Manta ray

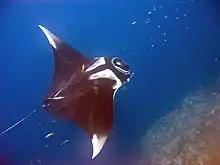
Dorsal view of "M. birostris" showing shoulder markings

Manta rays have broad heads, triangular pectoral fins, and horn-shaped cephalic fins located on both sides of their mouths. They have horizontally flattened bodies with eyes on the sides of their heads behind the cephalic fins, and gill slits on their ventral surfaces. Their tails lack skeletal support and are shorter than their disc-like bodies. The dorsal fins are small and at the base of the tail. Mantas can reach . In both species, the width is about 2.2 times the length of the body; "M. birostris" reaches at least in width, while "M. alfredi" reaches about . Their skin is covered in mucus. Mantas normally have a "chevron" coloration. They are typically black or dark on top with pale markings on their "shoulders". Underneath, they are usually white or pale with distinctive dark markings by which individual mantas can be recognized, as well as some shading. Individuals can also vary from mostly black (melanism) to mostly white (leucism). These color morphs appear to be products of neutral mutations and have no effects on fitness. A pink manta ray has been observed in Australia's Great Barrier Reef and scientists believe this could be due to a genetic mutation causing erythrism. The fish, spotted near Lady Elliot Island, is the world's only known pink manta ray.